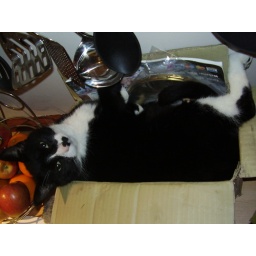
The fat boy in a box